Chirashi-gaki

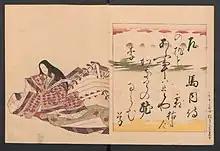
This poem by Uma no Naishi is written in chiragasaki, arranged by a schoolgirl studying calligraphy 790 years after the poet's death. The first part of the poem is written darkly in the third column from the right, while the second column from the right comes later in the poem. The third through sixth columns are written sequentially right-to-left but start successively further down the page; the remaining half of the poem is scattered among the earlier characters.

Kana-chirashi further varies the writing by using various different types of kana.